Mild hybrid

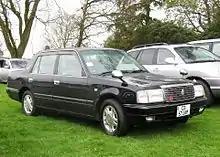
Toyota Crown Sedan Super Deluxe Mild Hybrid

During the 2008 Olympic Games in Beijing in August, Chinese automobile manufacturer Chang'an Motors supplied a number of hybrid-drive cars as taxis for the athletes and spectators. The power electronics for the "mild hybrid" drive was supplied by Infineon.